Empire State Building

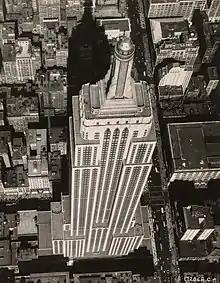
The Empire State Building in 1932. The building's antenna was installed 21 years later, in 1953.

A structural steel contract was awarded on January 12, 1930, with excavation of the site beginning ten days later on January 22, before the old hotel had been completely demolished. Two twelve-hour shifts, consisting of 300 men each, worked continuously to dig the deep foundation. Small pier holes were sunk into the ground to house the concrete footings that would support the steelwork. Excavation was nearly complete by early March, and construction on the building itself started on March 17, with the builders placing the first steel columns on the completed footings before the rest of the footings had been finished. Around this time, Lamb held a press conference on the building plans. He described the reflective steel panels parallel to the windows, the large-block Indiana Limestone facade that was slightly more expensive than smaller bricks, and the building's vertical lines. Four colossal columns, intended for installation in the center of the building site, were delivered; they would support a combined when the building was finished.